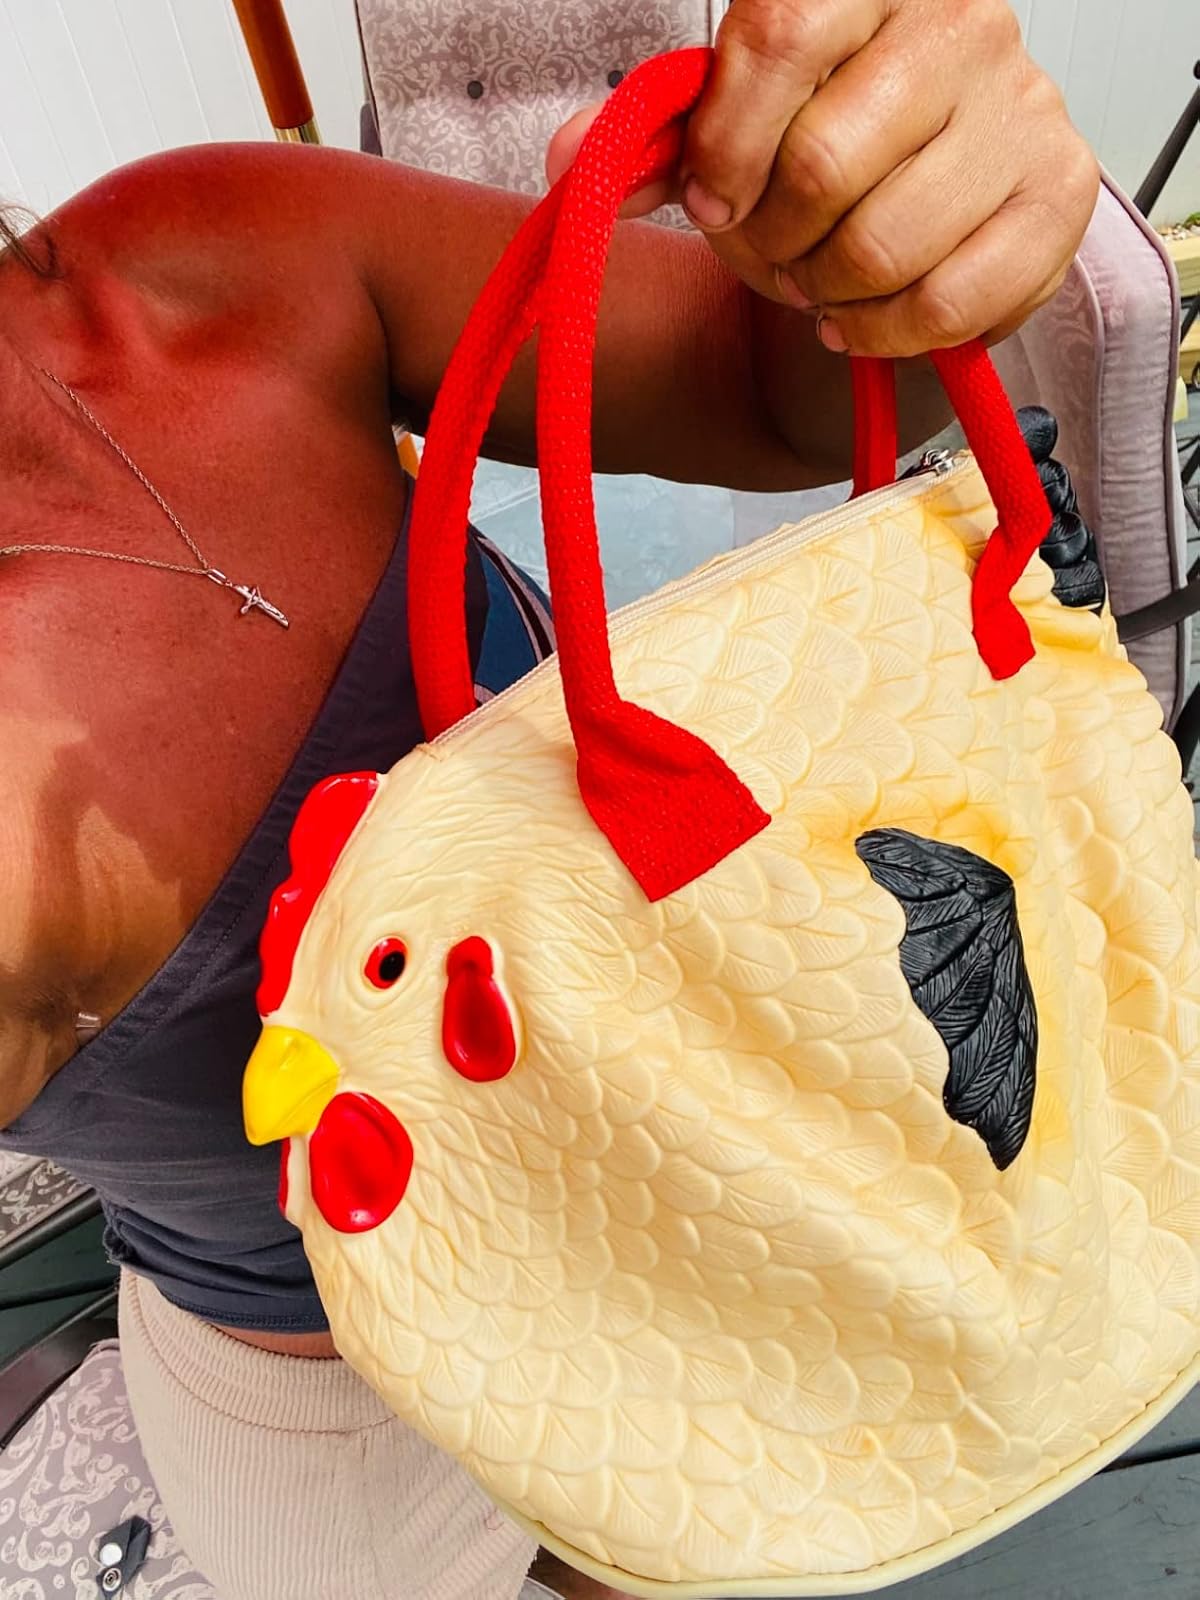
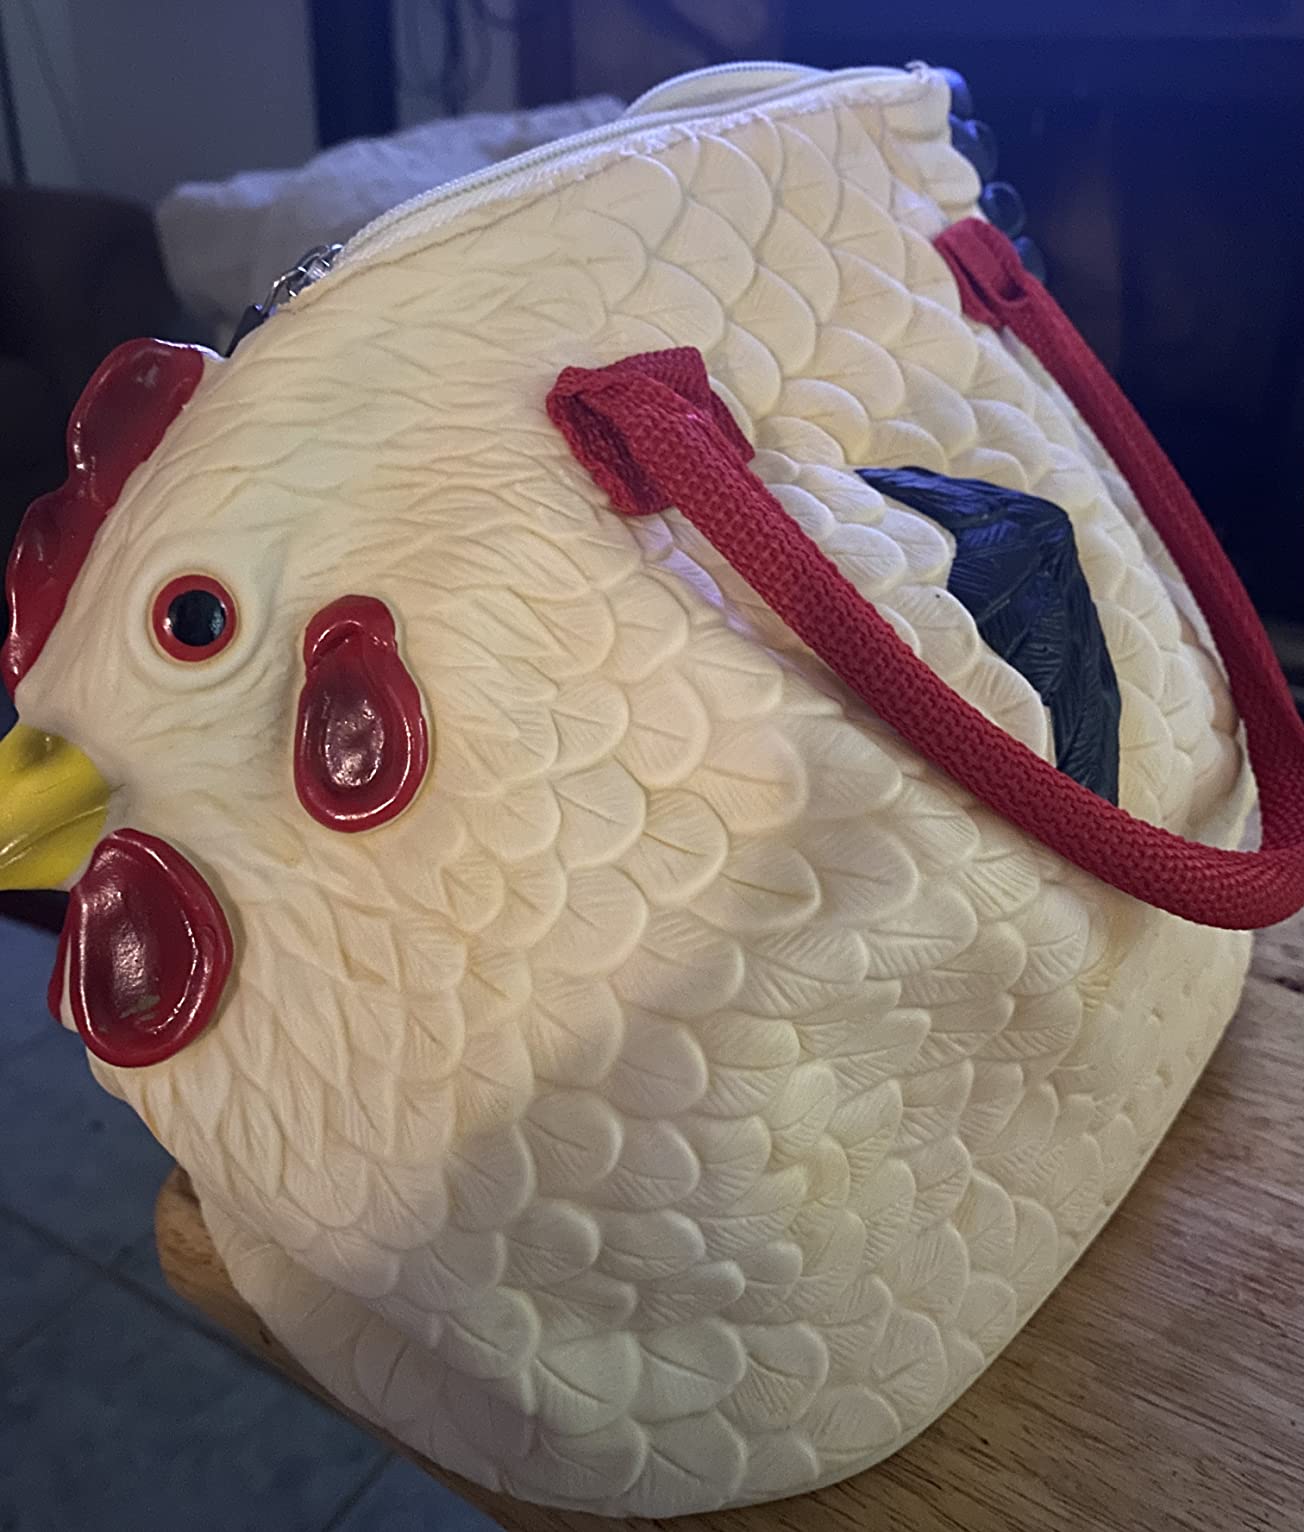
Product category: accessories_handbag
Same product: yes